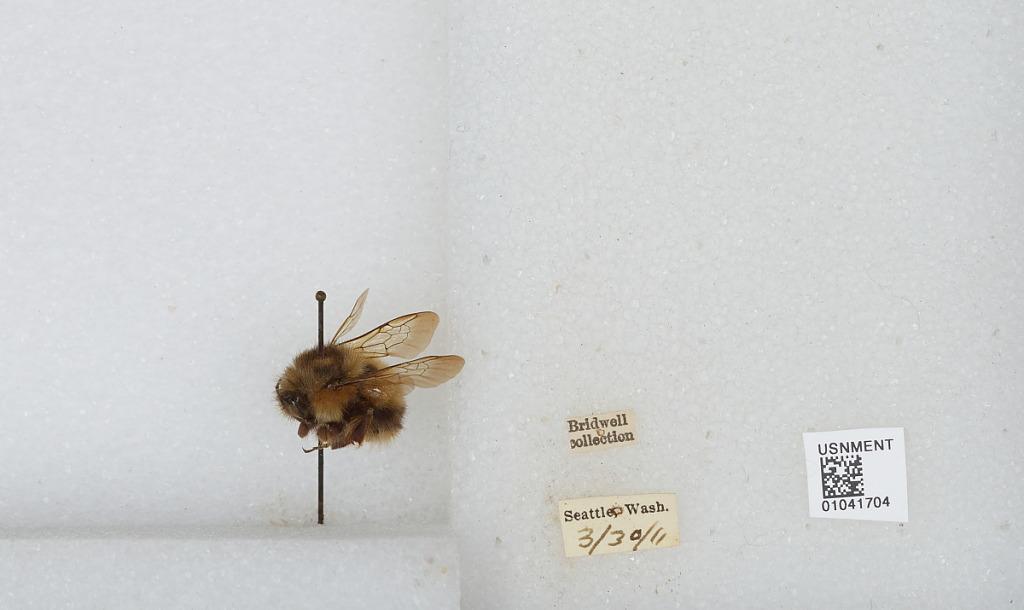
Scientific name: Bombus sp.
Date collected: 1911-3-30
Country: United States
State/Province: Washington
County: King
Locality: Seattle
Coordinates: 47.6097, -122.333